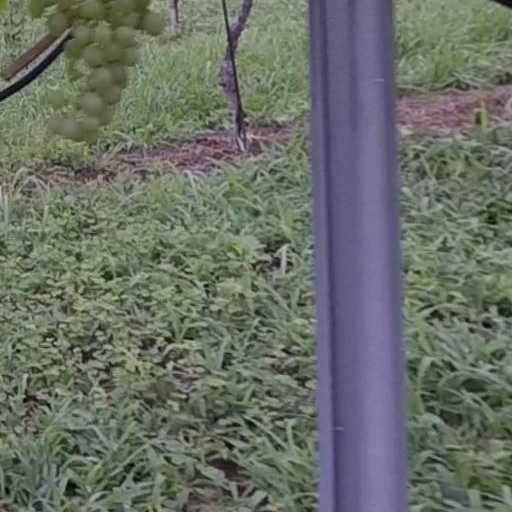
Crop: grape